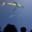
Label: shark